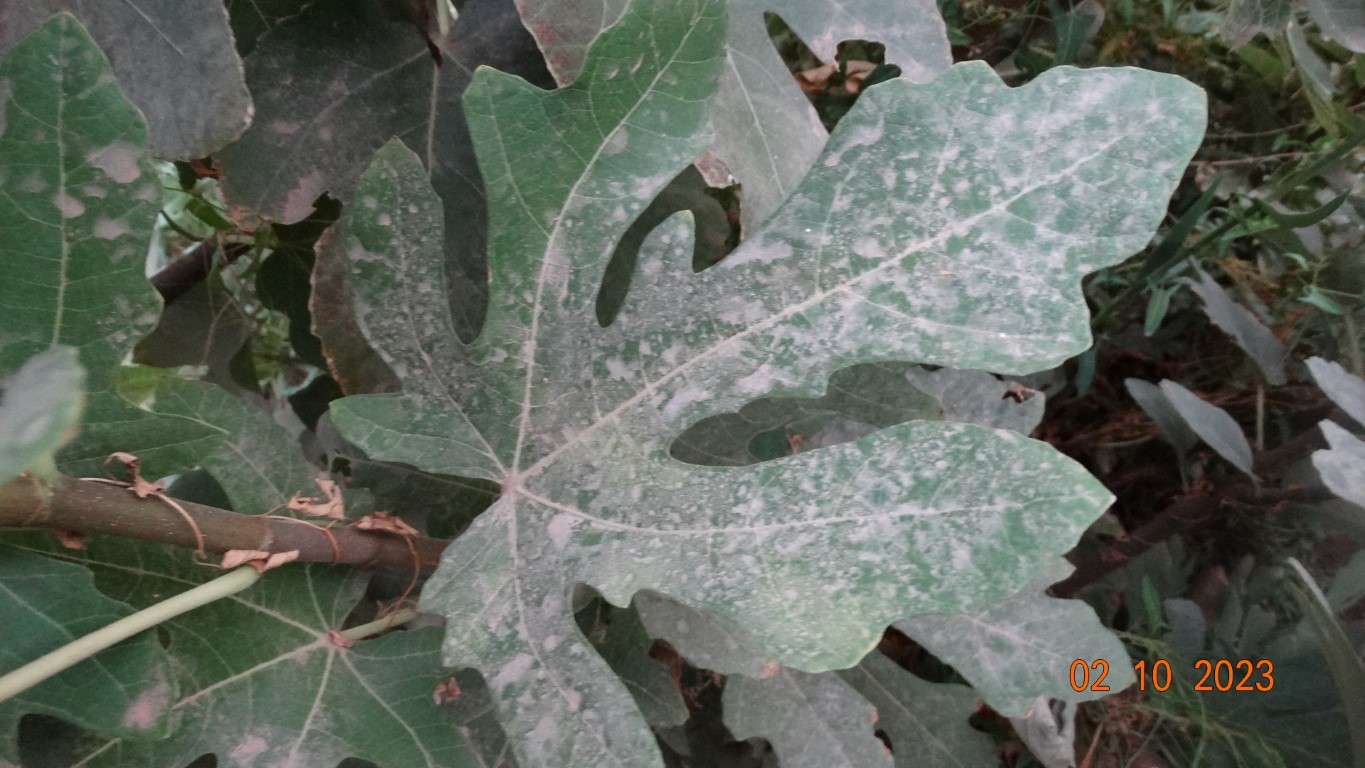
Label: healthy